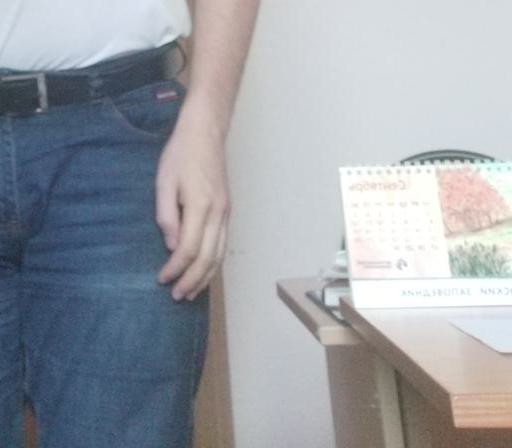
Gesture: no_gesture